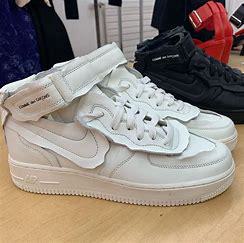
Brand: Nike
Model: 1 Mid